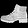
Label: Ankle boot